Ngäbe

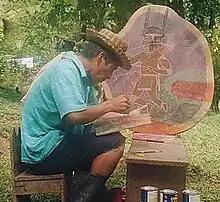
Guaymi Indian painting

Urracá became famous by defeating the Spaniards time after time. He forced Diego de Albitez, a captain of the Spanish, to sign a peace treaty in 1522. He was betrayed and sent in chains to the town of Nombre de Dios on the Atlantic coast. According to historian Bartolomé de las Casas, Urracá escaped and made his way back to the mountains, vowing to fight the Spaniards unto death. He fulfilled his vow. Urracá was so feared by the Spaniards that they avoided combat with his forces. When Urracá died in 1531, he was still a free man.